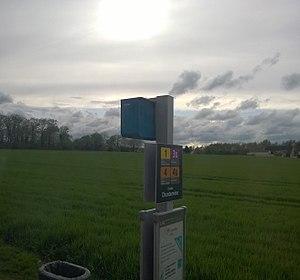
Le panneau utilisé par la STBC depuis la restructuration du 16 avril 2018, commun à tous les transporteurs appartenant à Transdev, à l'arrêt Chantereine.
Le réseau de bus Apolo7 a été créé en septembre 1997 à l’issue de la restructuration du réseau des transports urbains chellois et est géré, aujourd'hui, par la Société des transports du bassin chellois, société appartenant au groupe Transdev.